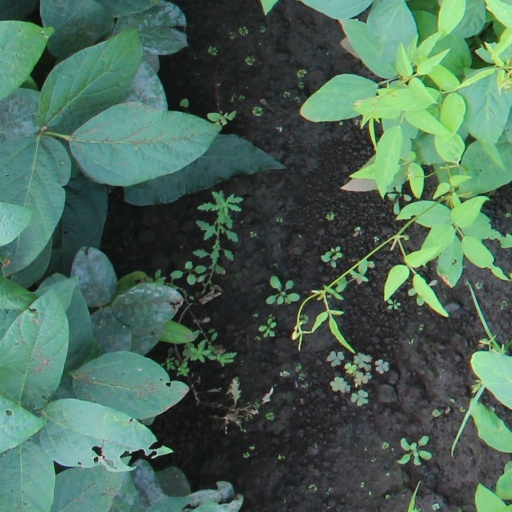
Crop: soybean